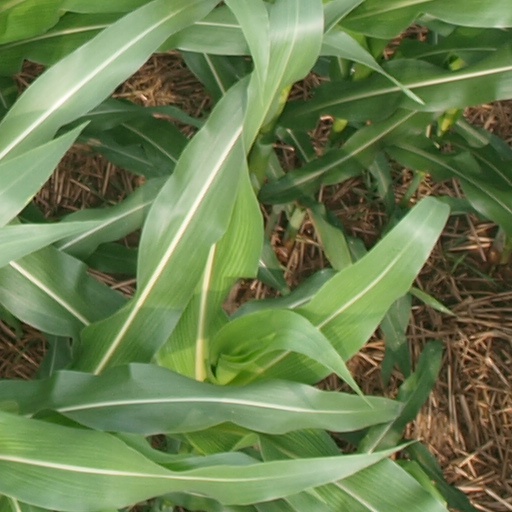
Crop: maize; corn